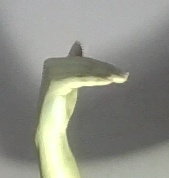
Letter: khaa